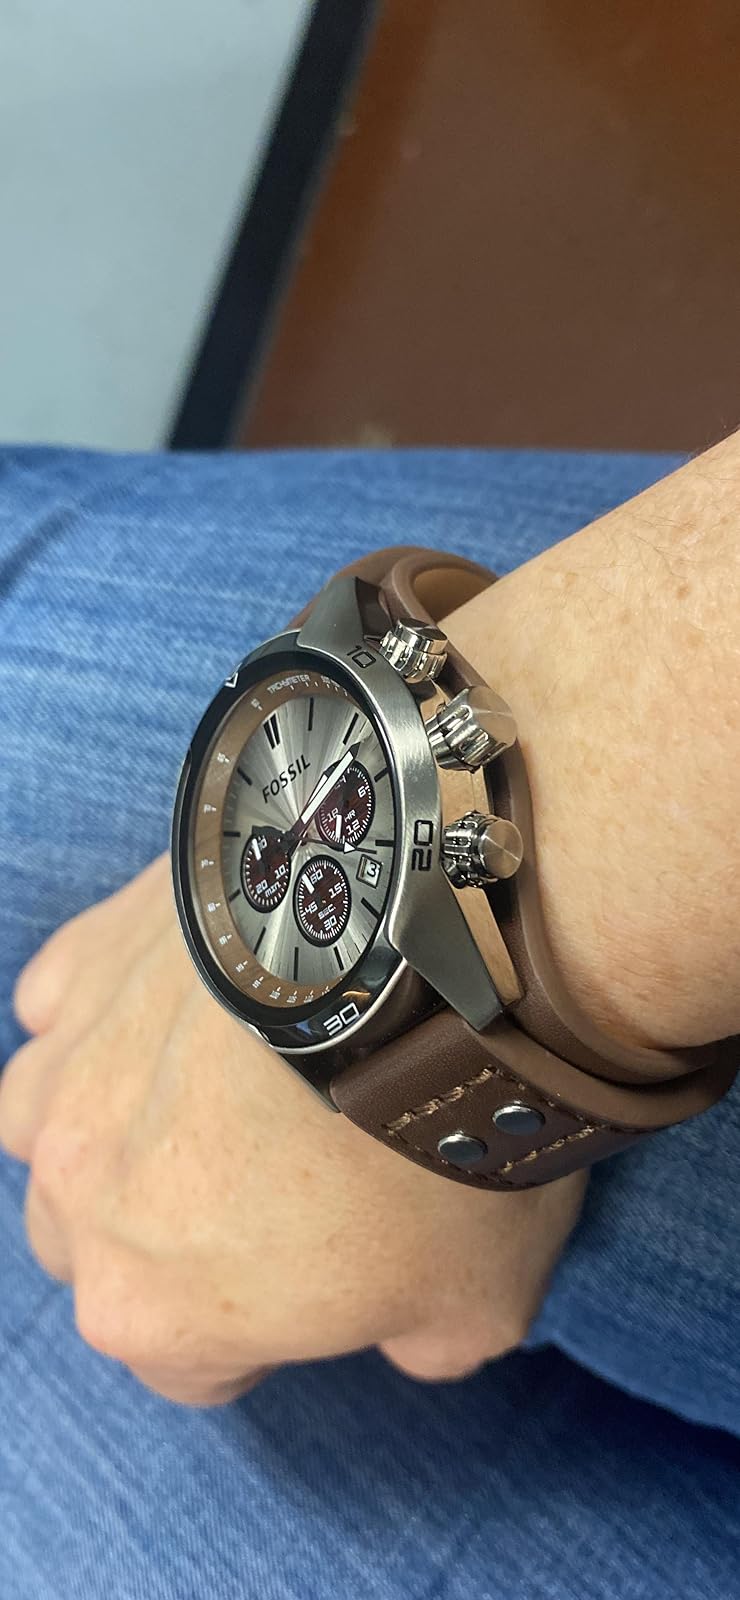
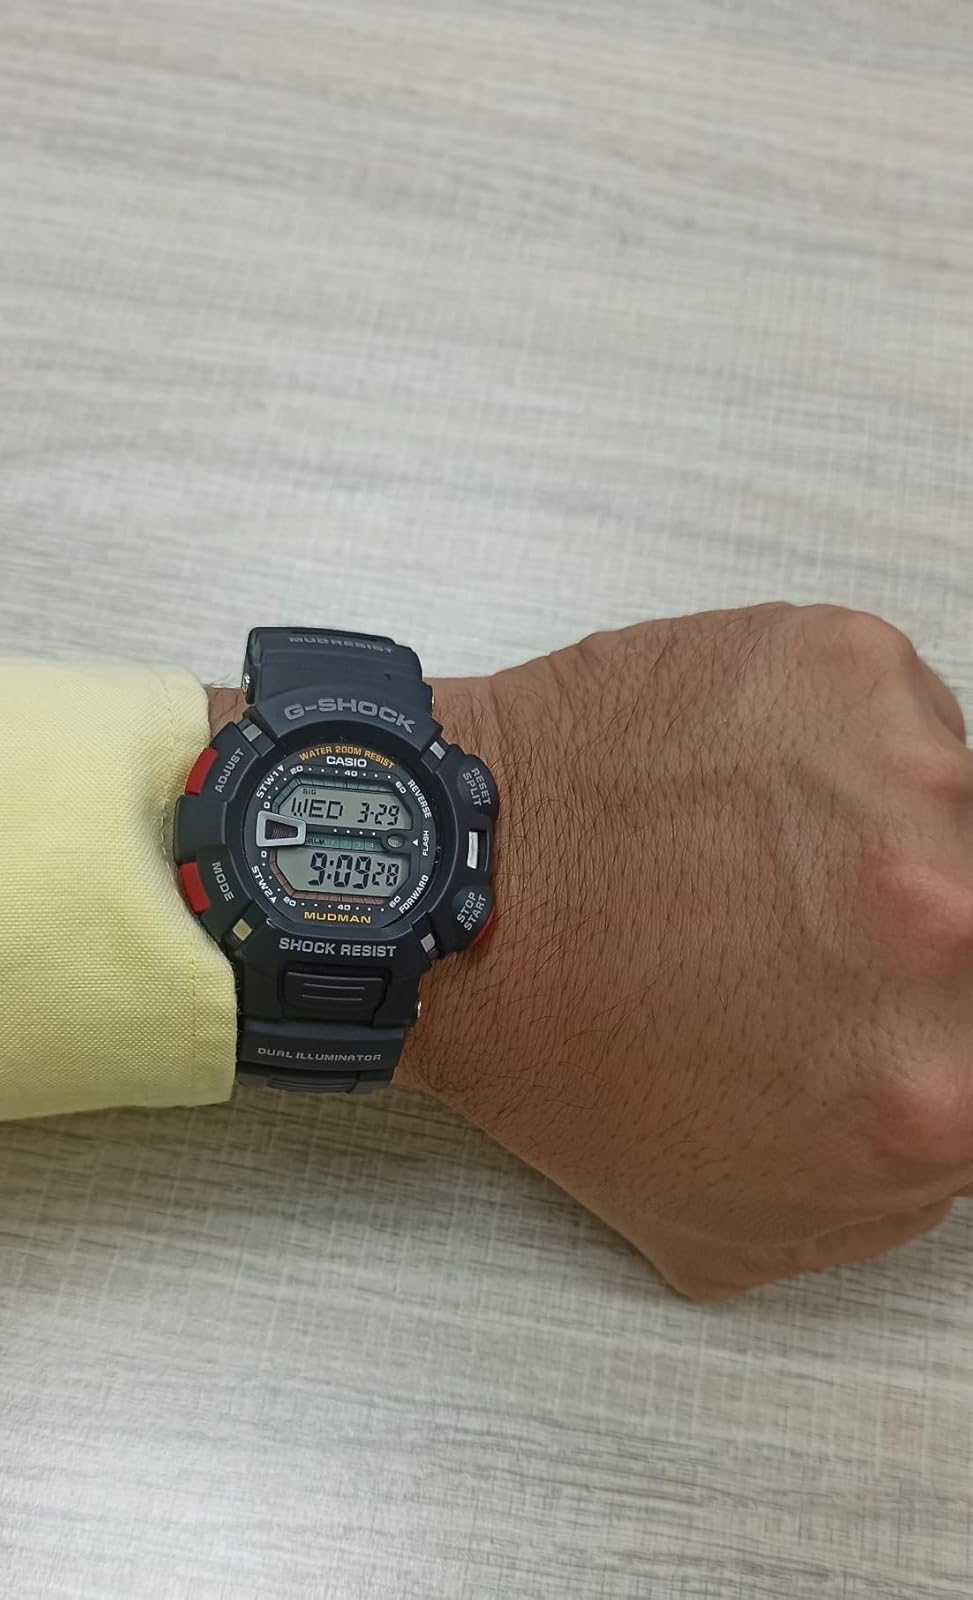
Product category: accessories_watch
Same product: no